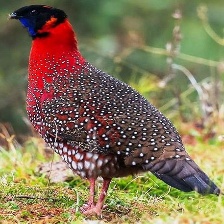
Species: SATYR TRAGOPAN
Scientific name: TRAGOPAN SATYRA